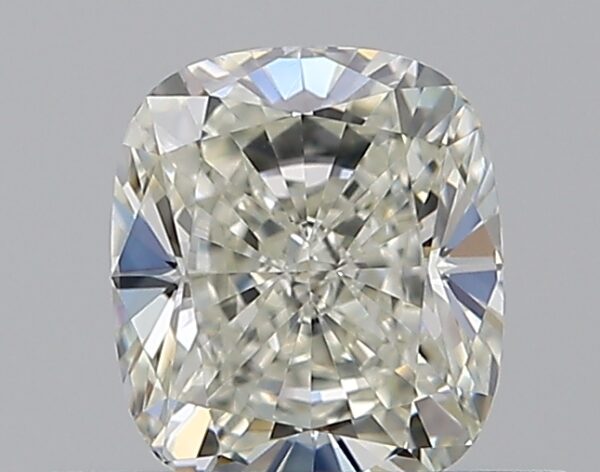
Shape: cushion
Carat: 0.53
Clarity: VVS1
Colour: K
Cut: EX
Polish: EX
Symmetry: VG
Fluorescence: M
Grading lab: GIA
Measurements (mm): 5 x 4.34 x 2.93